Nordic folklore

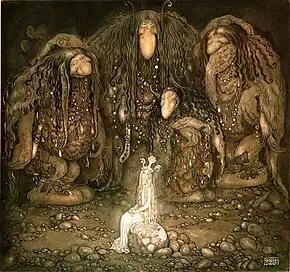
Mother Troll and Her Sons by Swedish painter John Bauer, 1915

Troll (Norwegian and Swedish), trolde (Danish) is a designation for several types of human-like supernatural beings in Scandinavian folklore. They are mentioned in the Edda (1220) as a monster with many heads. Later, trolls became characters in fairy tales, legends and ballads. They play a main part in many of the fairy tales from Asbjørnsen and Moes collections of Norwegian tales (1844). Trolls may be compared to many supernatural beings in other cultures, for instance the Cyclopes of Homer's "Odyssey". In Swedish, such beings are often termed 'jätte' (giant), a word related to the Norse 'jotun'. The origins of the word troll is uncertain.